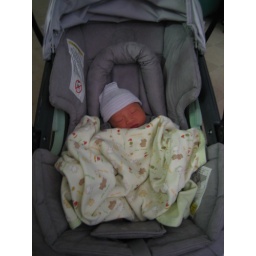
Miriya conked out in the car seat after coming home from the hospital.